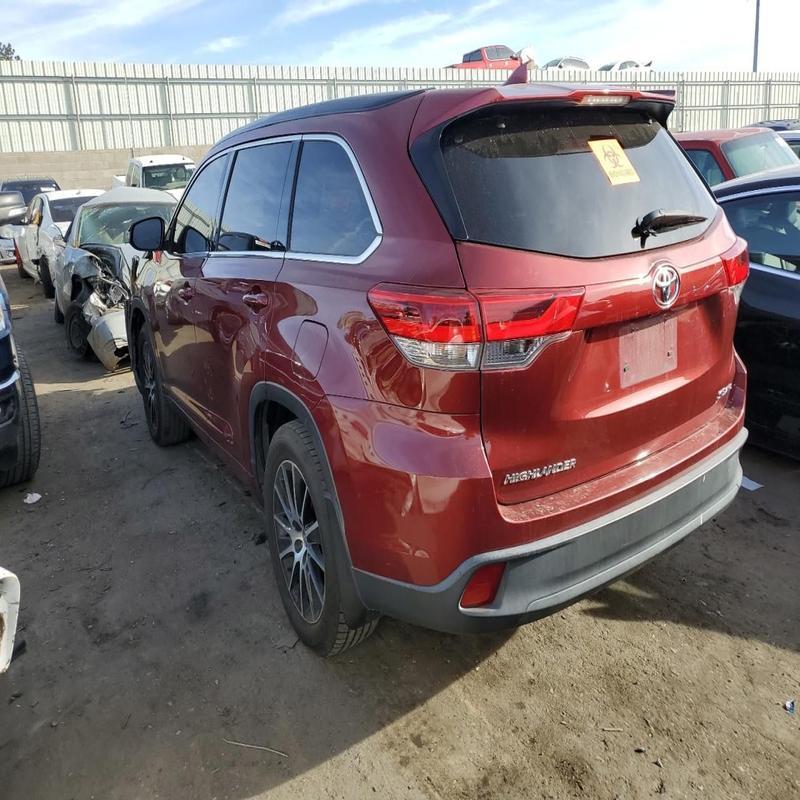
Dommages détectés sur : plaque d'immatriculation arrière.
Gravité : majeur